Dingnan Jiedushi

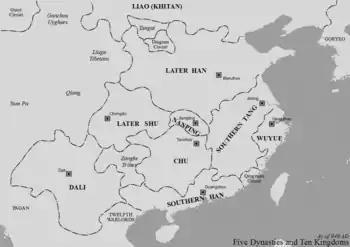
Map showing the location of Dingnan Jiedushi during the Five Dynasties period

Dingnan Jiedushi, also known as Xiasui Jiedushi, was a "jiedushi" created in 787 by the Tang dynasty that lasted until the early Northern Song dynasty, when its ruler Li Yuanhao proclaimed himself emperor and established the Western Xia dynasty. Its seat was in modern Yulin, Shaanxi. Its rulers were of Tangut ethnicity starting from Li Sigong (Tuoba Sigong), and they effectively ruled the circuit in "de facto" independence despite its nominal submission to the central Chinese dynasties. Attempts by the Later Tang and Song dynasty to dislodge the family from its rule of Dingnan Jiedushi were unsuccessful, and the region eventually became the independent dynasty of Western Xia.